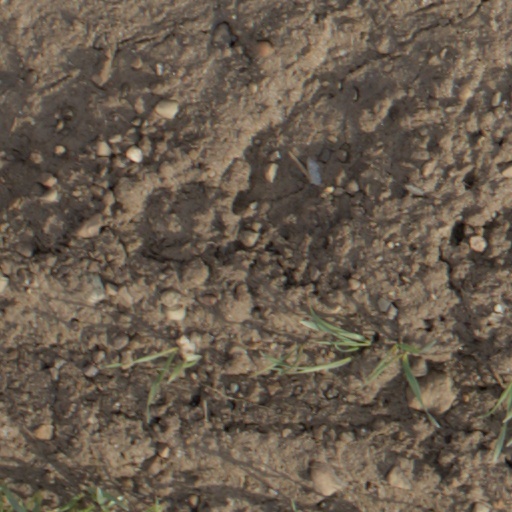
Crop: wheat